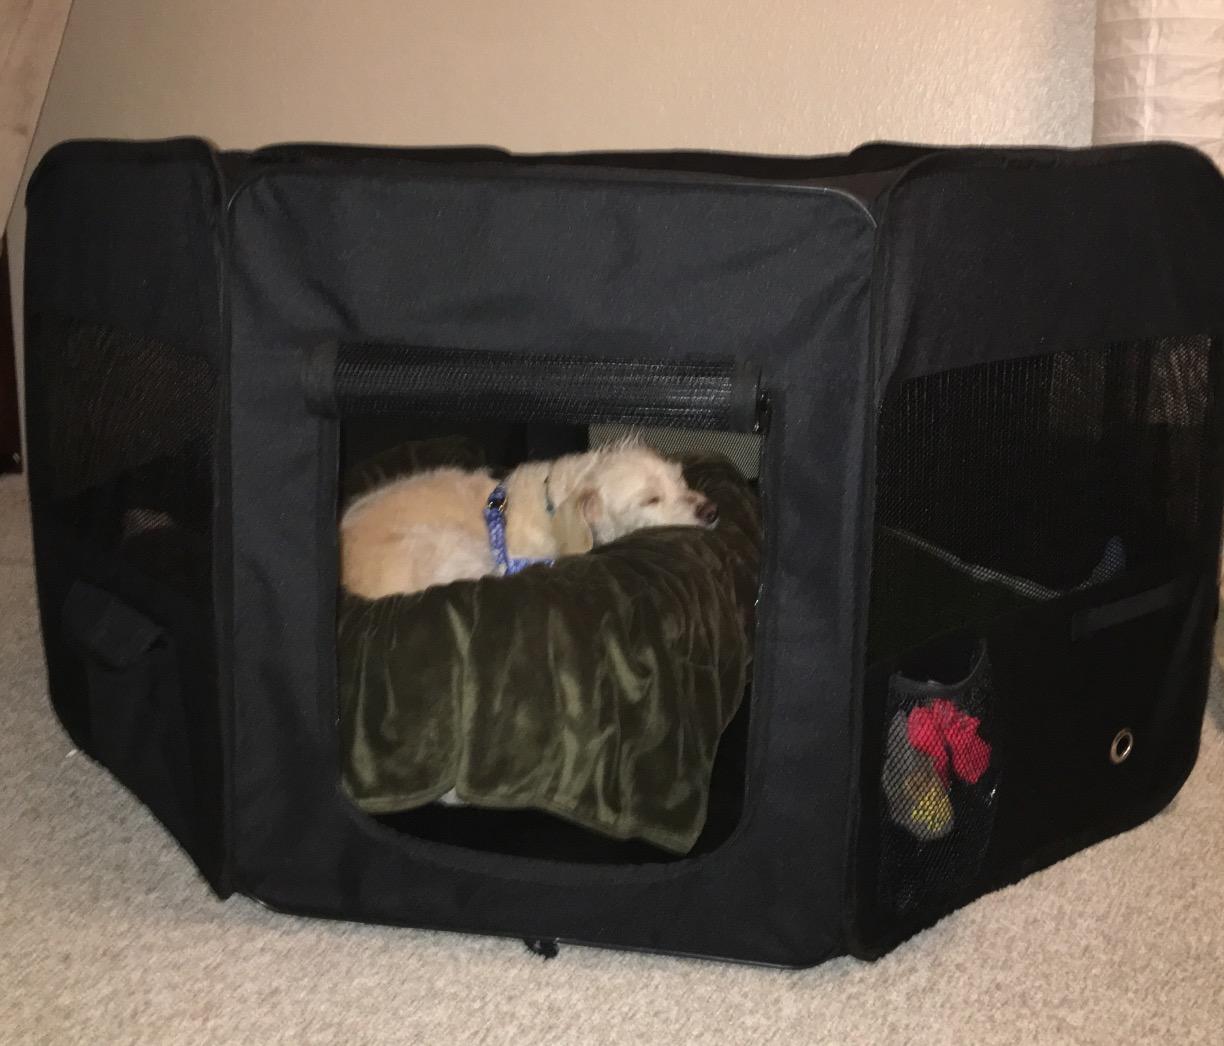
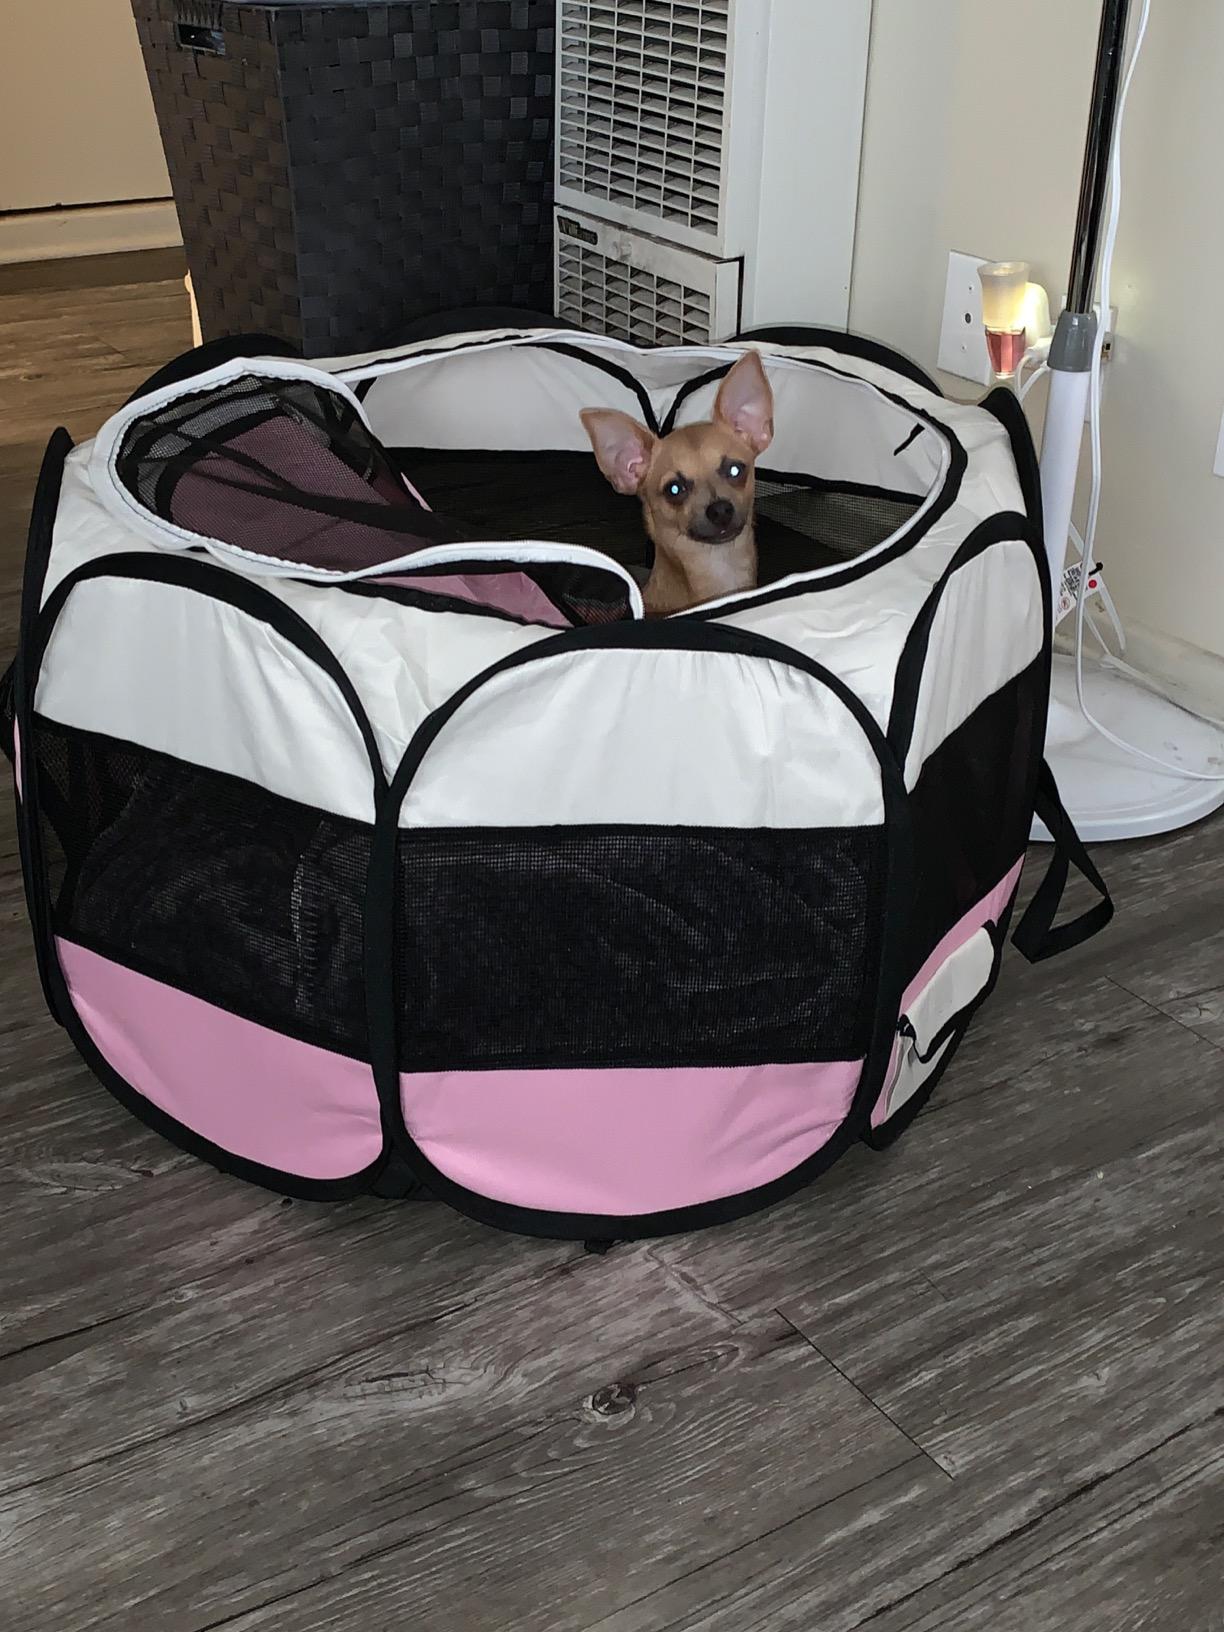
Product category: items_kennel
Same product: no